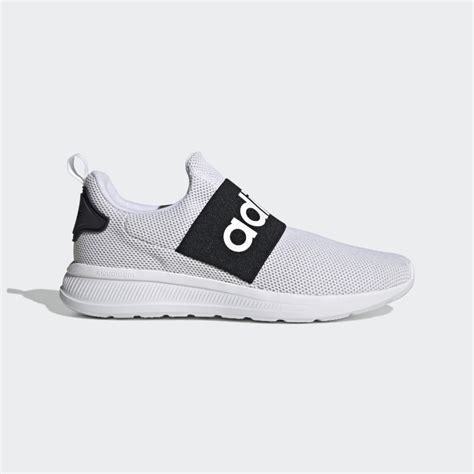
Brand: Adidas
Model: 4D